Imperial Guard (Napoleon I)

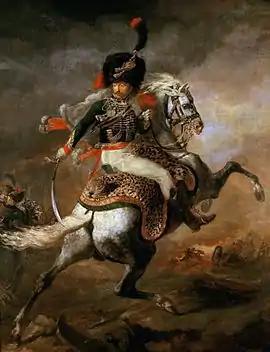
Famous painting of an officer of the "Chasseurs à Cheval" by Théodore Géricault, c.1812 (Louvre).

The Fusiliers-Chasseurs were created on 19 October 1806 from the 1st battalions of the Vélites of the Grenadiers and Chasseurs of the Guard; the regiment was to be 1,200 men strong. Men of the Compagnies de Reserve were added to bring the regiment up to four battalions of four companies each, 120 men to a company. In 1813, each battalion was enlarged by two more companies. They were destroyed on 12 May 1814.